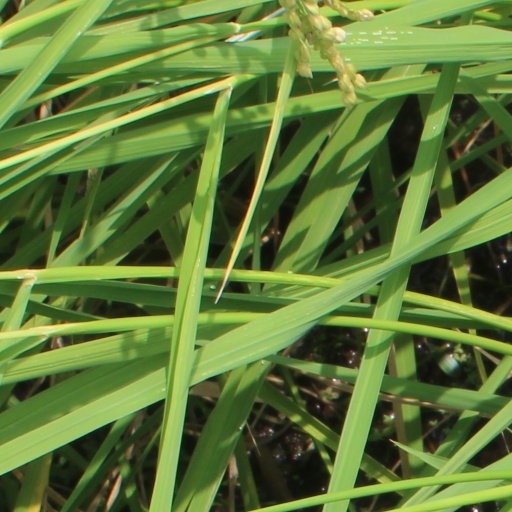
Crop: rice